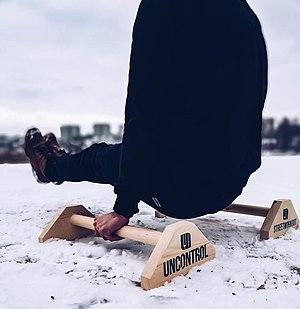
La musculation sans matériel, musculation sans charges ou musculation au poids de corps est une forme de musculation qui exploite le poids du corps pour solliciter les muscles, et non des masses externes ou des machines. Elle fait travailler des groupes de muscles en synergie, plutôt que tel ou tel muscle isolément.